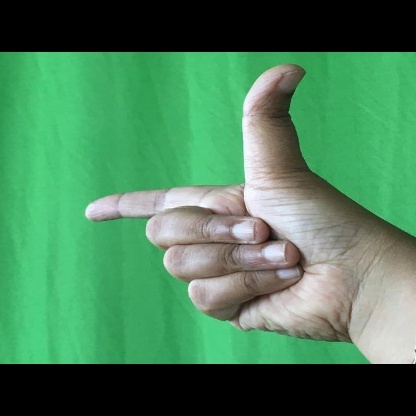
Mudra: Chandrakala